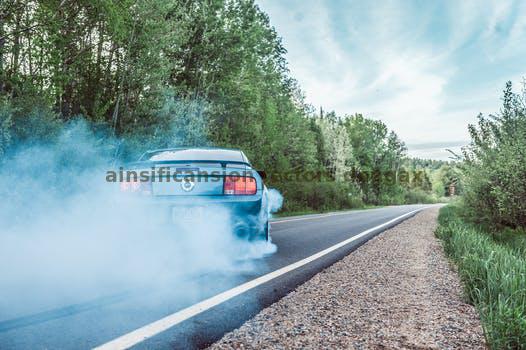
Label: Watermark